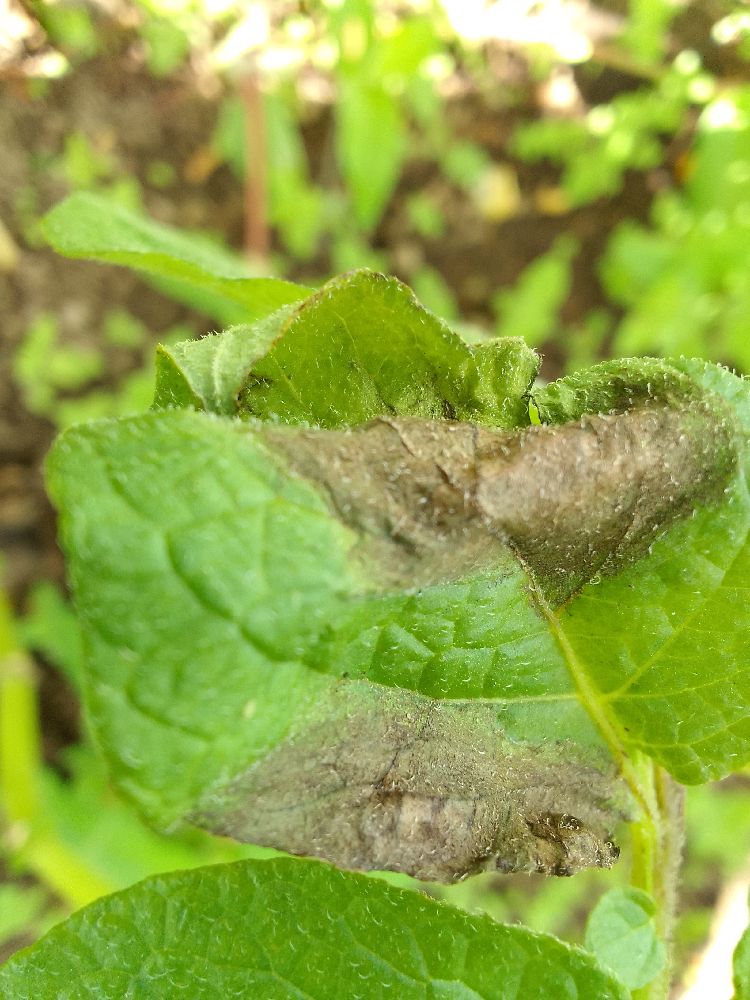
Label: Late blight